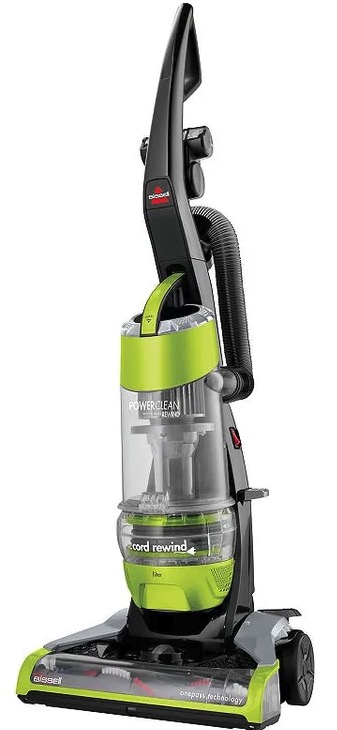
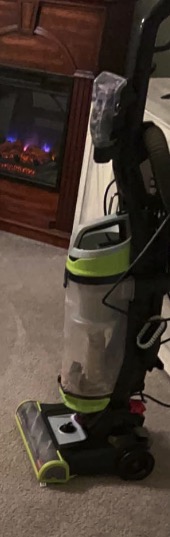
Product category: items_vacuum
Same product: no